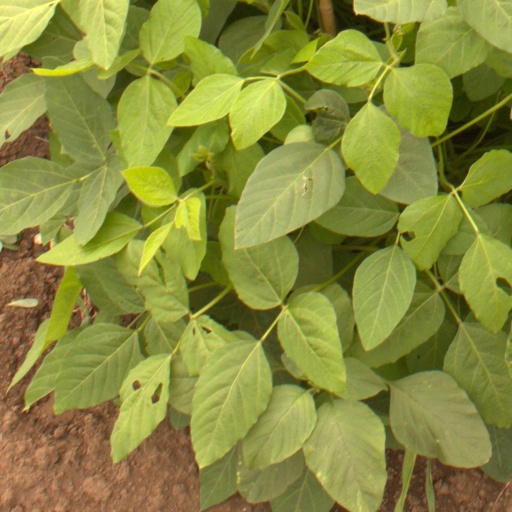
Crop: soybean